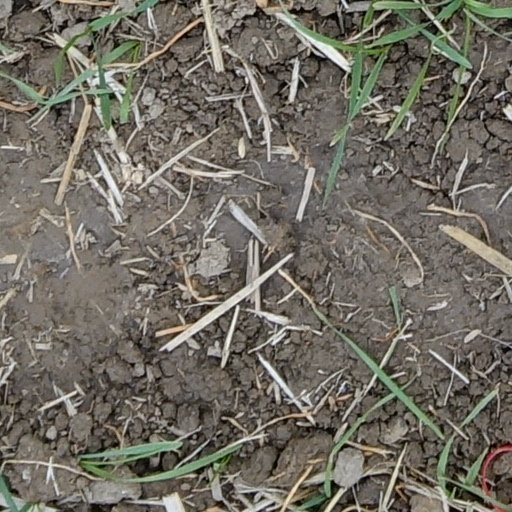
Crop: wheat